Laboratorio de Energía Solar Termoeléctrica

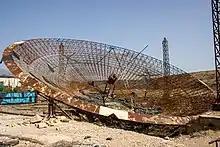
The dish from the side in 2020

The structure was built in rural land without an urban planning license, close to housing in El Médano, and in a protected landscape. Additionally, there were complaints about methanol being stored at the site. After the site was closed three times, work stopped in 2009, and the structure was abandoned. A subsequent court case by the company against the state and government of the Canary Islands, seeking €50 million per day since the site's closure on 9 February 2009 due to a claimed loss of €40 million, was rejected in 2013.